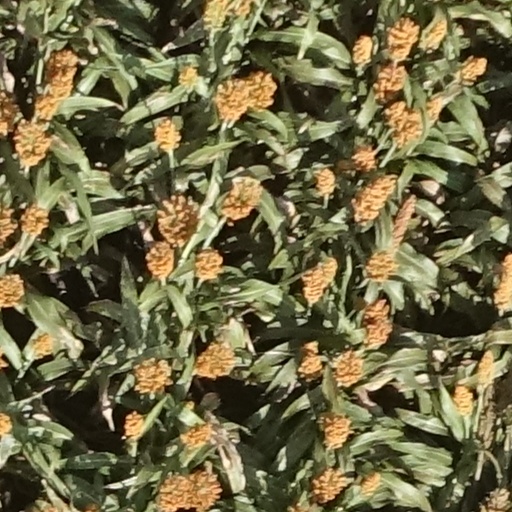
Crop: sorghum